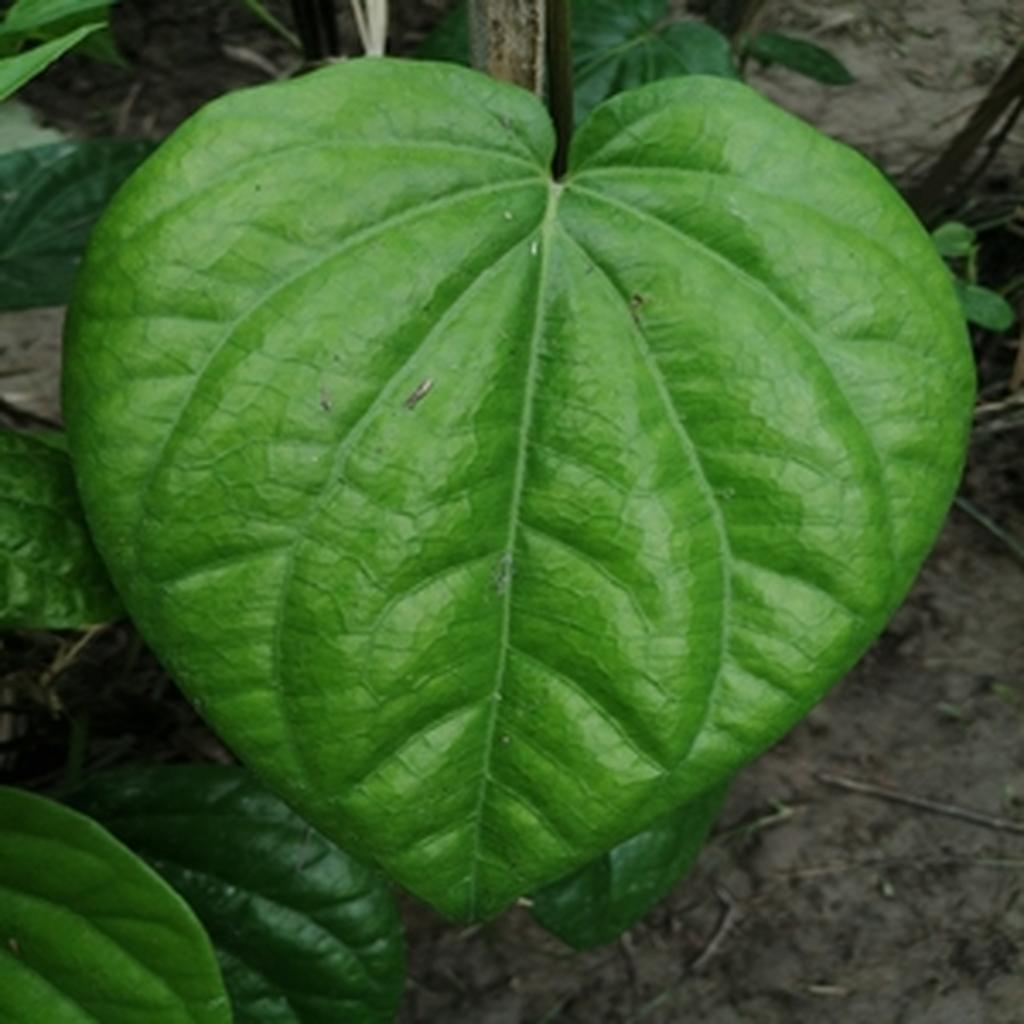
Label: Healthy_Leaf